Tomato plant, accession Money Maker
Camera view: tilt-top (135 deg); turntable rotation: 90 degrees
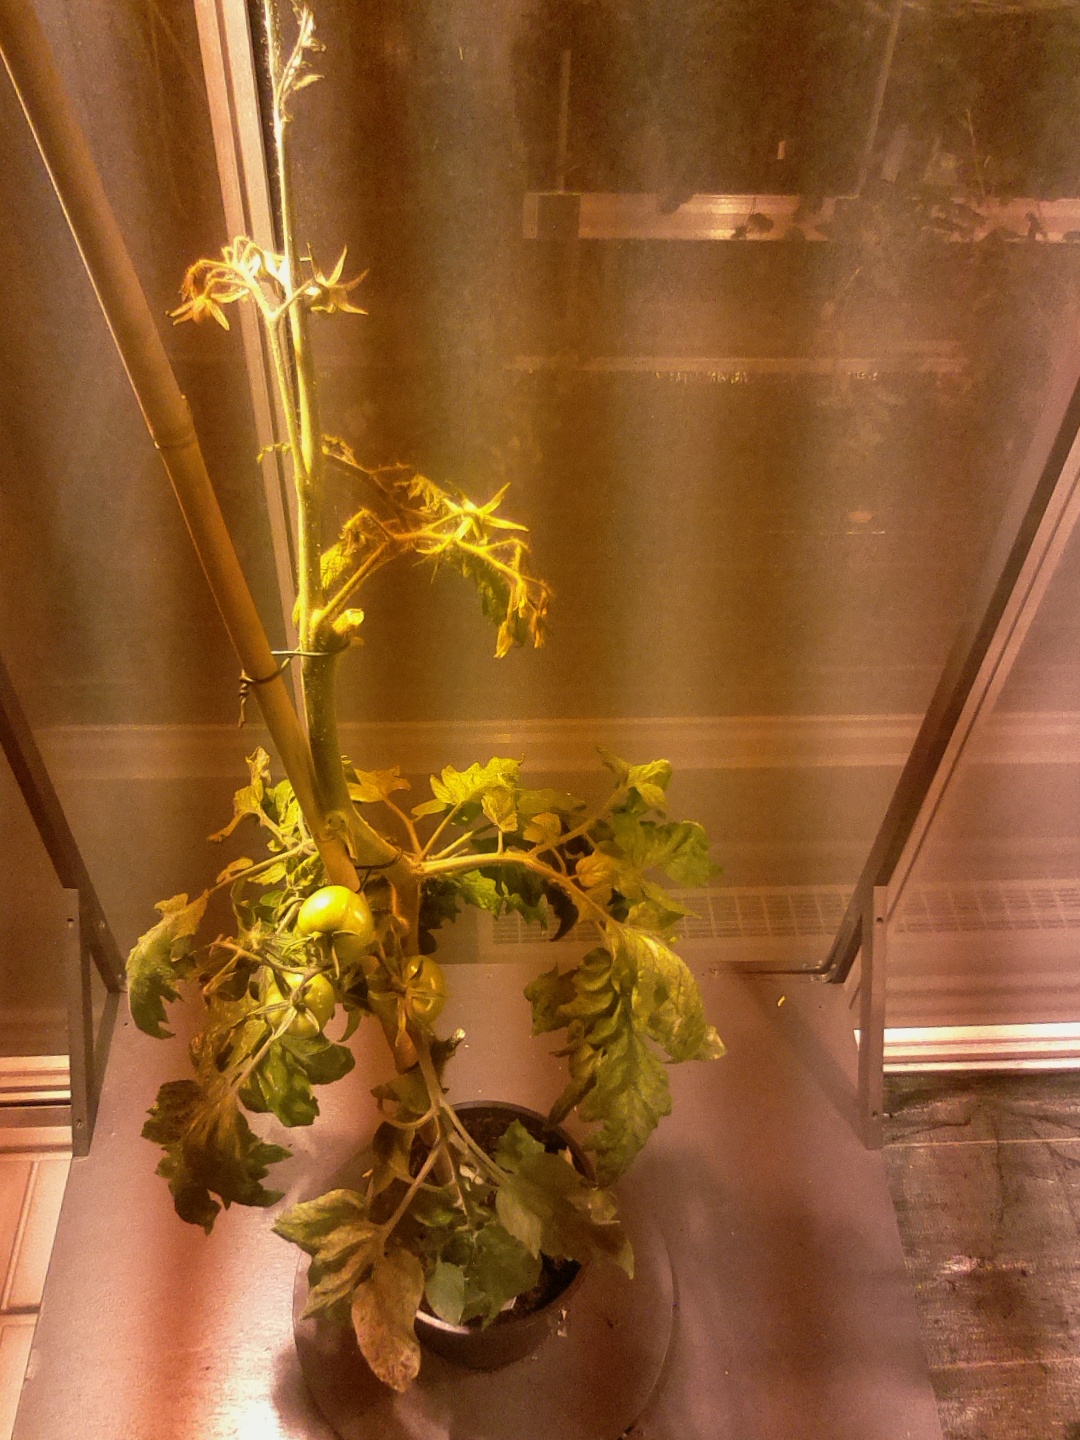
BBCH growth stage 75: 50%-60% of final fruit size